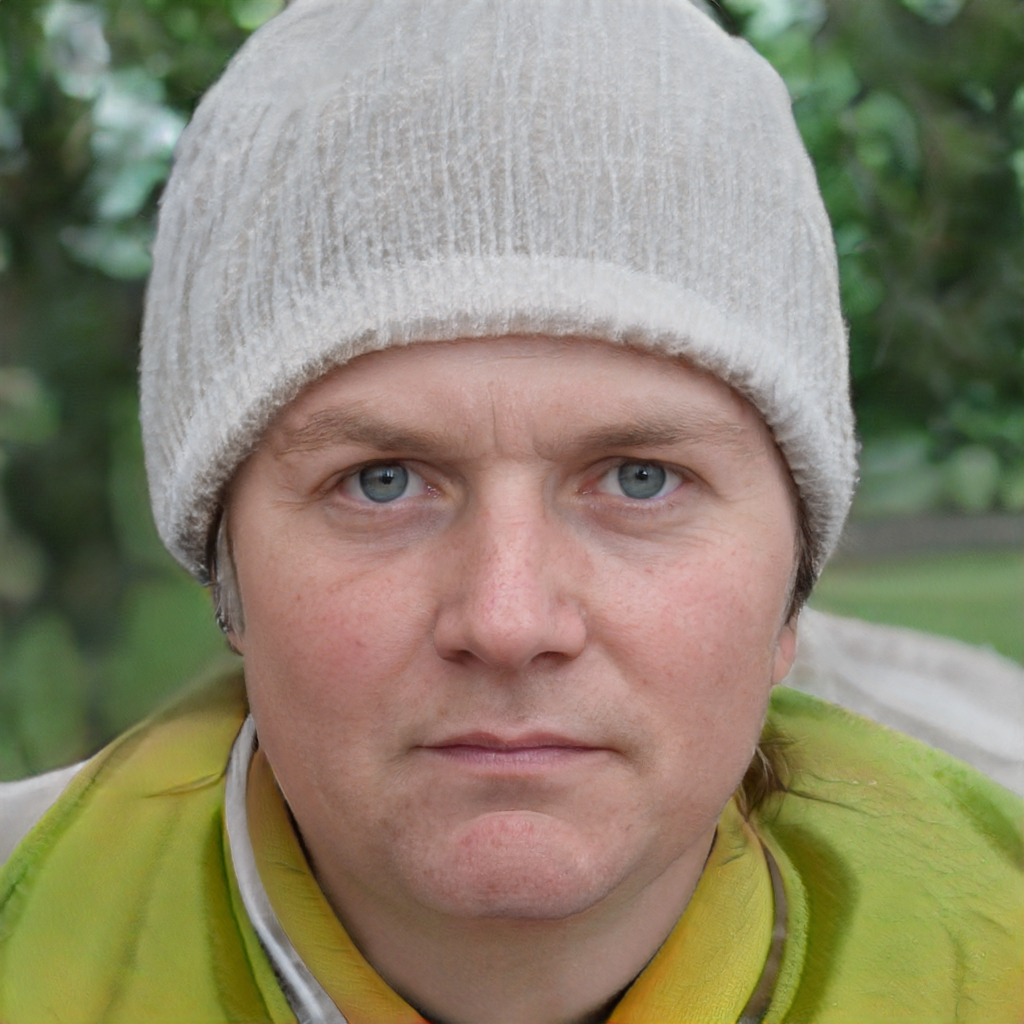
Label: Colored